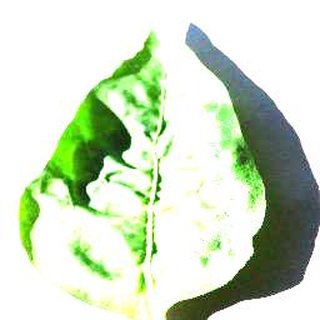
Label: healthy_bell_pepper